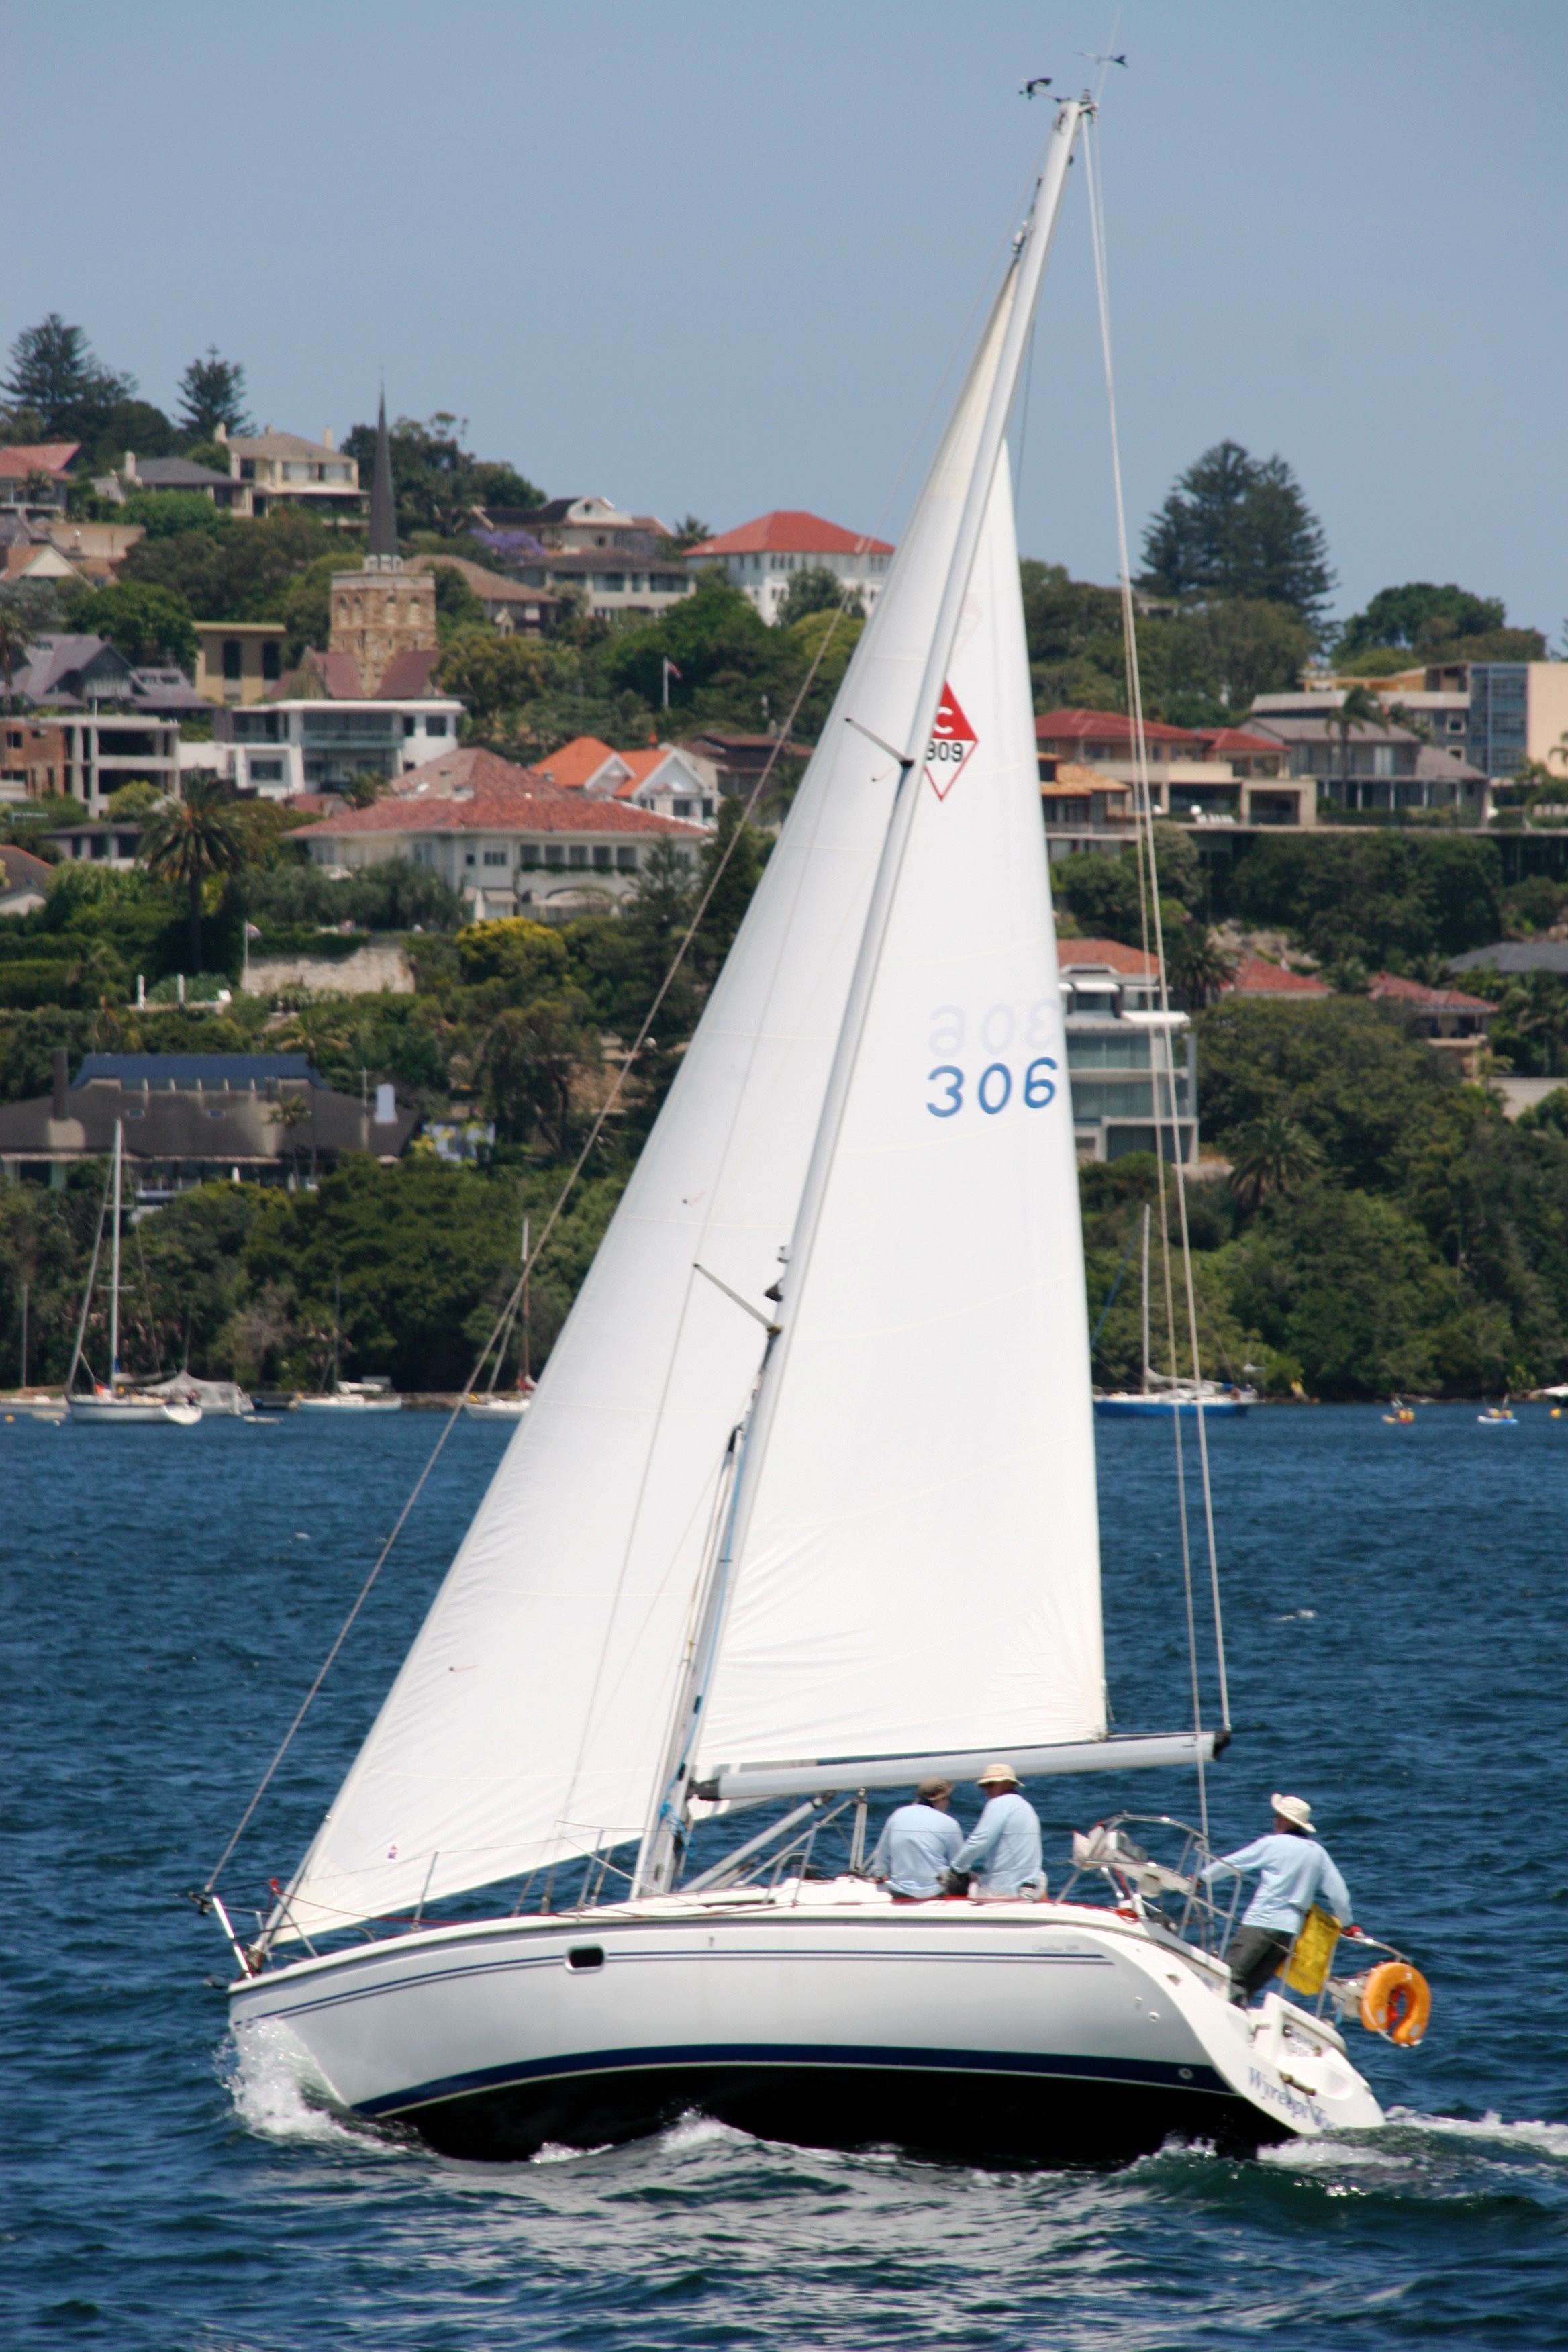
sea, boat, ship, walk, vehicle, mast, sailing, yacht, sailboat, sports, sail, watercraft, scow, sailing boat, catamaran, sailing ship, dinghy, yacht racing, windsports, dinghy sailing, keelboat, sailboat racing